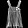
Label: Dress